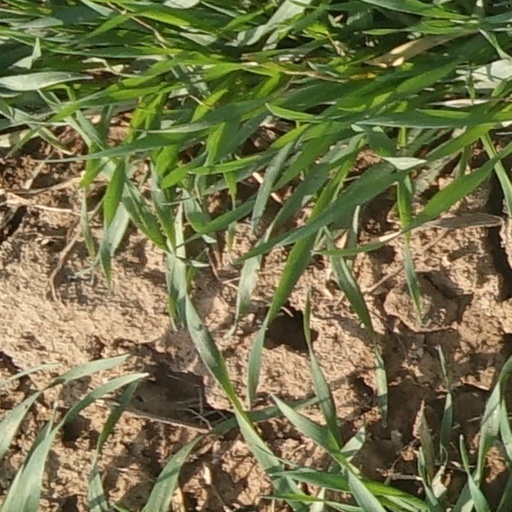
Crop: wheat